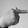
ASL letter: T